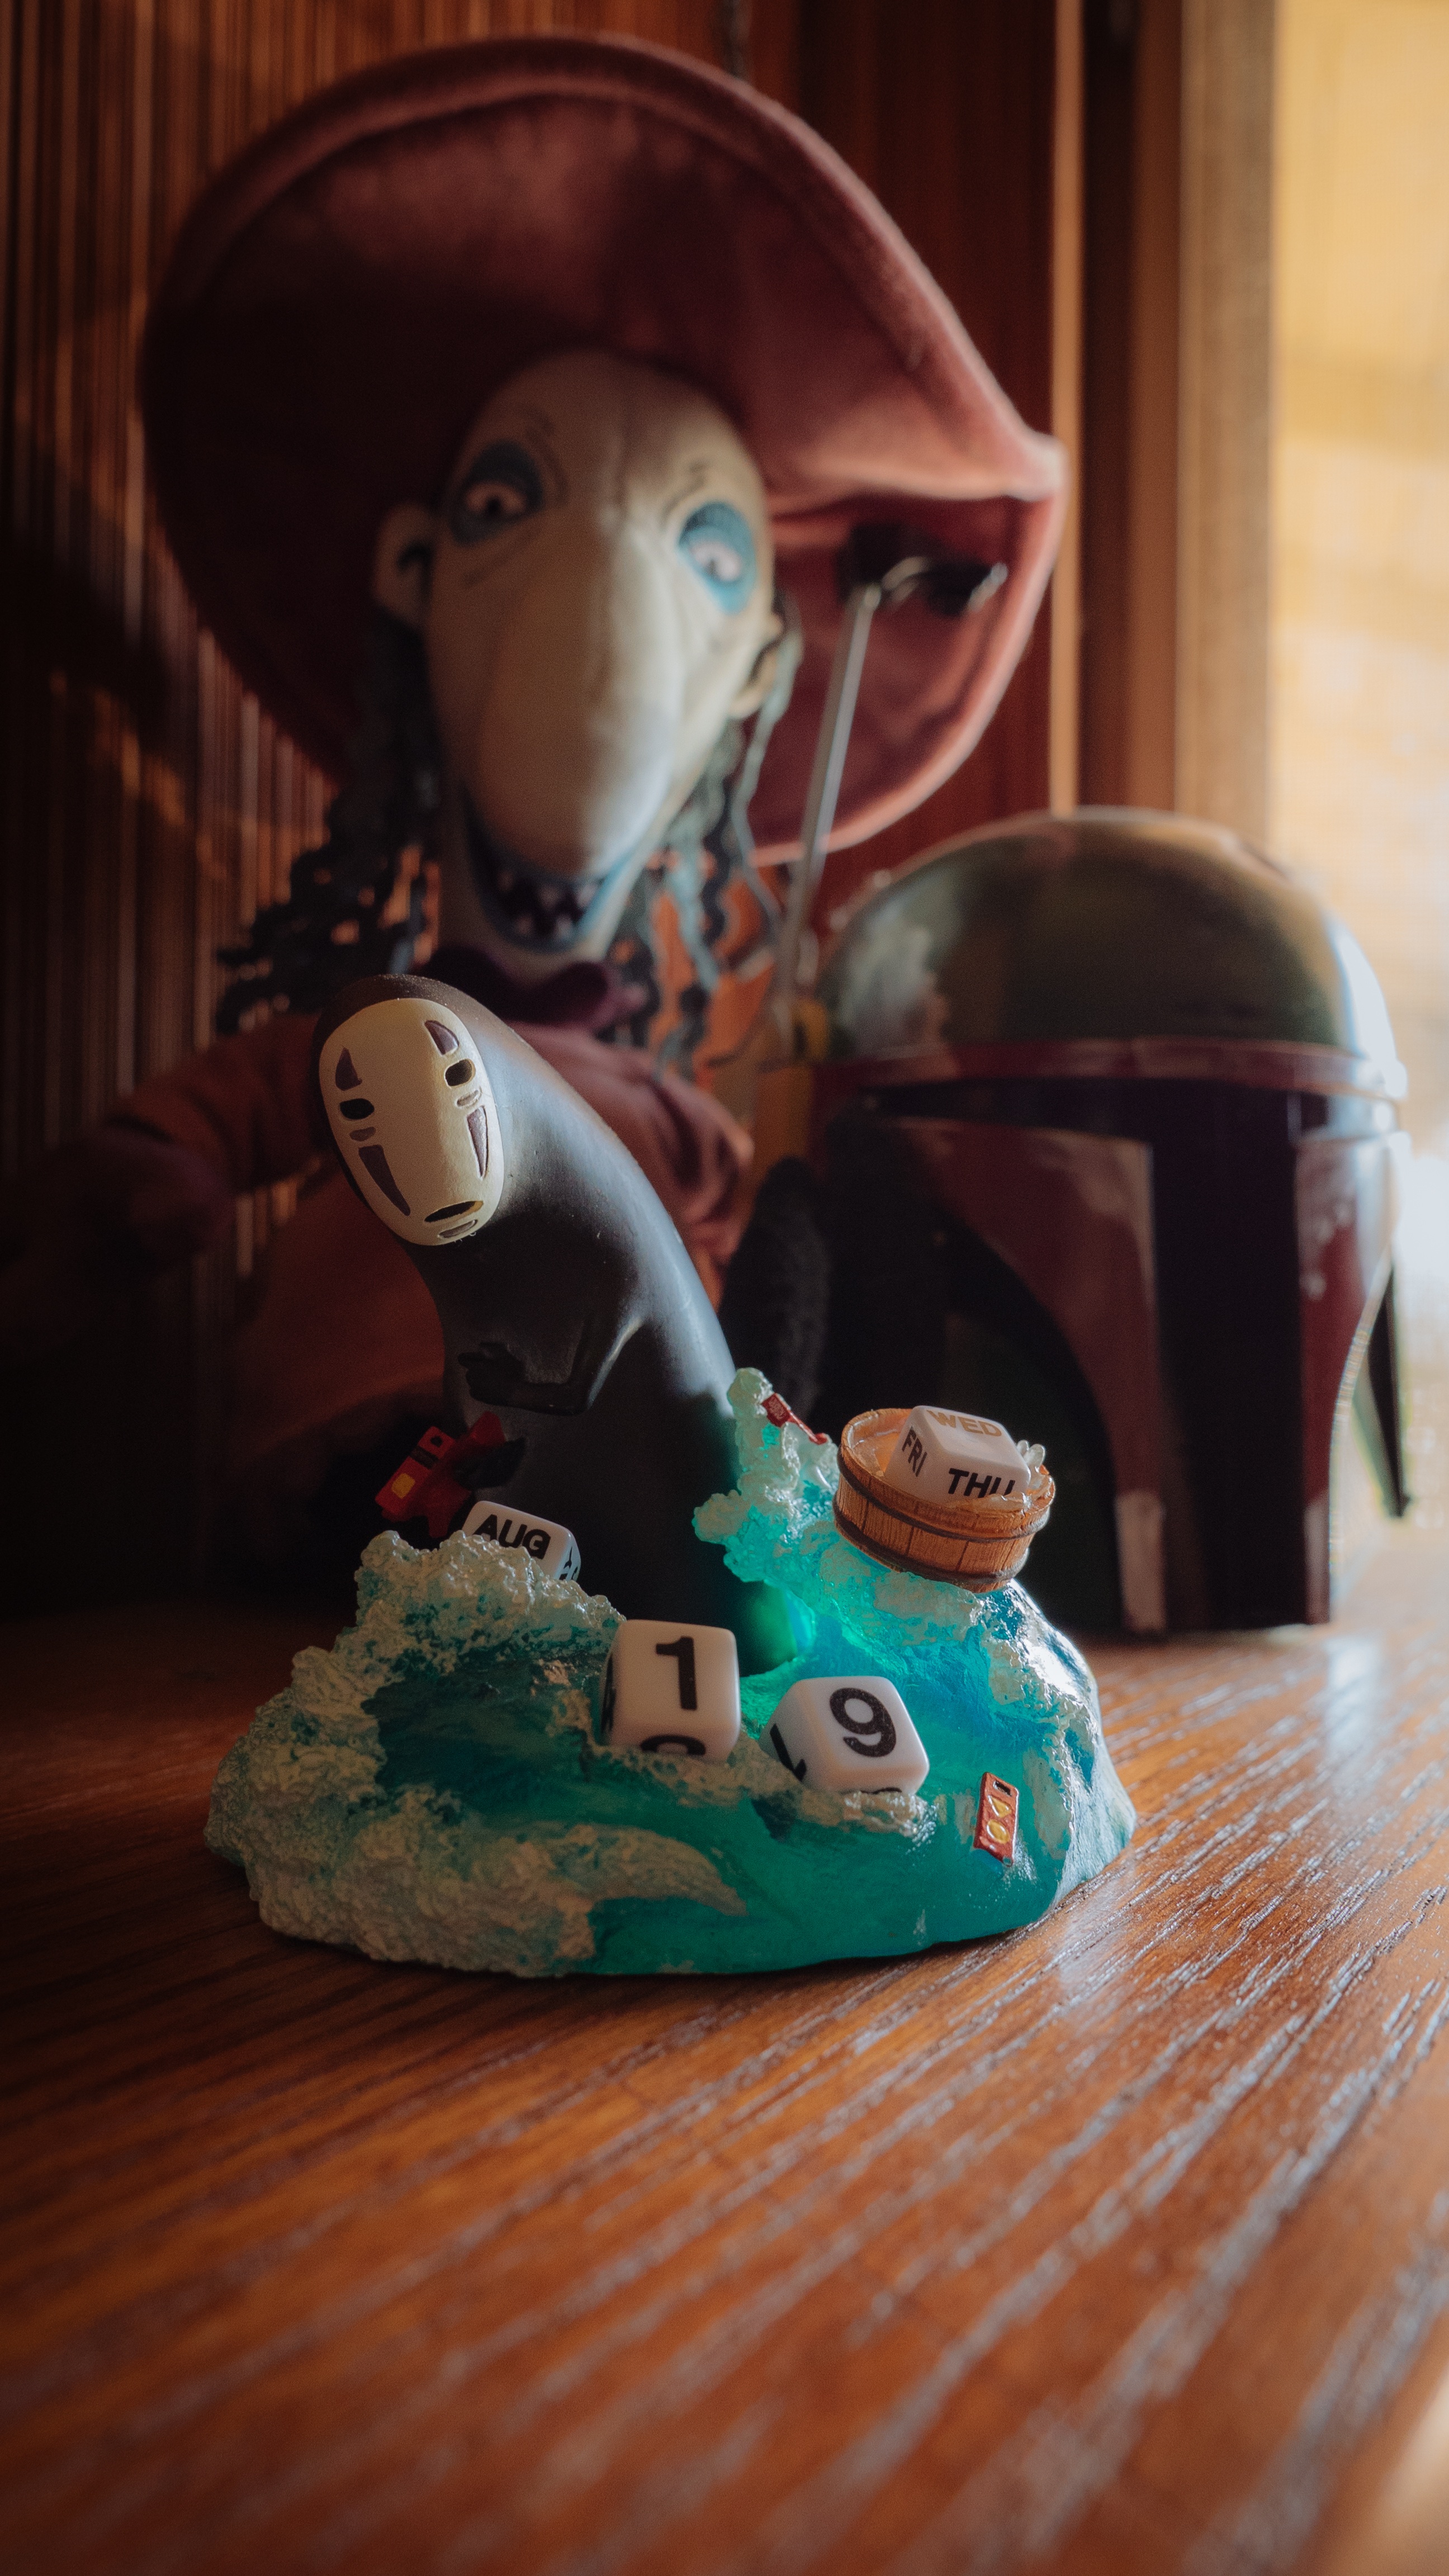
blue, toy, art, figurine